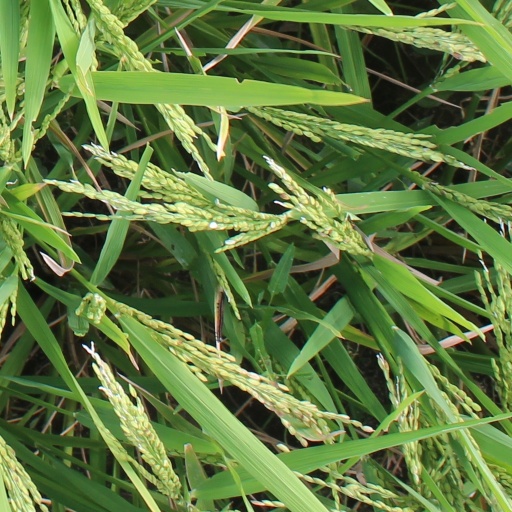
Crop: rice